Spinnerij tram stop

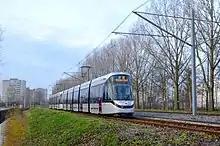
Line 25 coupled trams passing the former Spinnerij site

In order to increase reliability and reduce travel time on the rebuilt line, five line 51 stations, including Spinnerij, were demolished instead of being rebuilt as stops for low-floor trams. The former metro station used to serve the Legmeer business district and the nearby Canon Europa NV facility. The former station site is from the Poortwachter tram stop. Legmeer is also served by the Sacharovlaan tram stop.